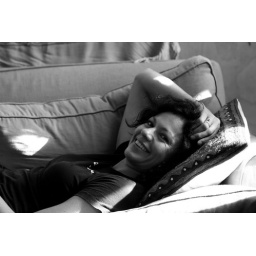
rs and the green couch in black and white